History of New Spain

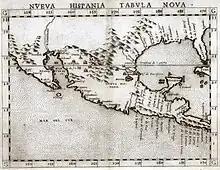
Girolamo Ruscelli's 1561 map of New Spain, "Nueva Hispania Tabula Nova"

Many clerics, such as Bartolomé de las Casas, also tried to protect the natives from "de facto" and actual enslavement to the settlers, and obtained from the Crown decrees and promises to protect native Mesoamericans, most notably the New Laws. But the royal government was too far away to fully enforce these, and settler abuses against the natives continued, even among the clergy. Eventually, the Crown declared the natives to be legal minors and placed under the guardianship of the Crown, which was responsible for their indoctrination. It was this status that barred the native population from the priesthood.